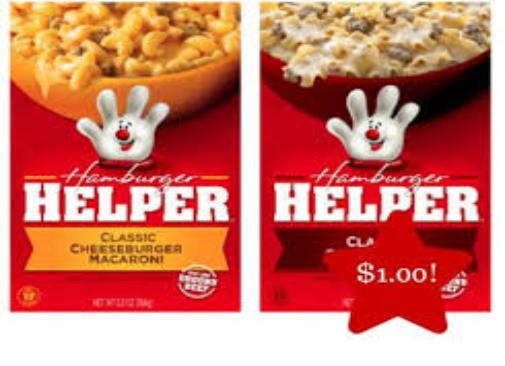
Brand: Hamburger Helper
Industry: Food